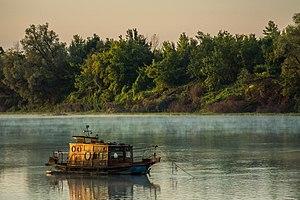
La Save est une rivière qui coule en Slovénie, en Croatie, en Bosnie-Herzégovine et en Serbie. C'est un affluent de la rive droite du Danube, qui conflue à Belgrade.